Love Translated

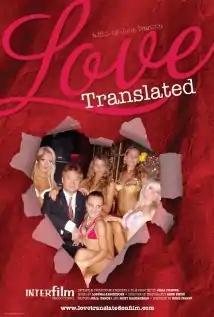

Love Translated is a 2010 Canadian documentary film directed and edited by Julia Ivanova which premiered at the 46th annual Chicago International Film Festival.